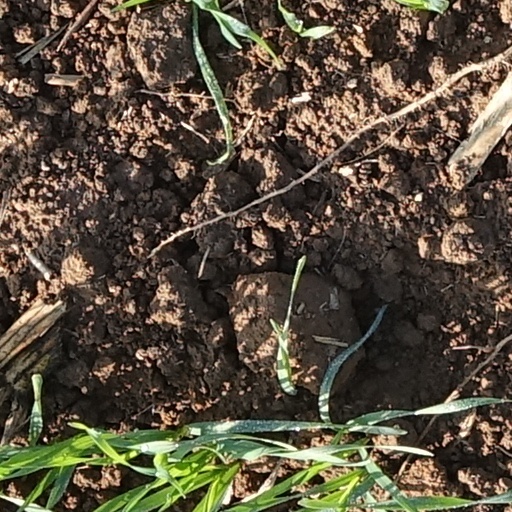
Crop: wheat